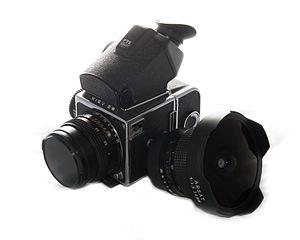
Un appareil photo moyen format Kiev 88 avec l'objectif standard MC Volna-3 et le fisheye Arsat